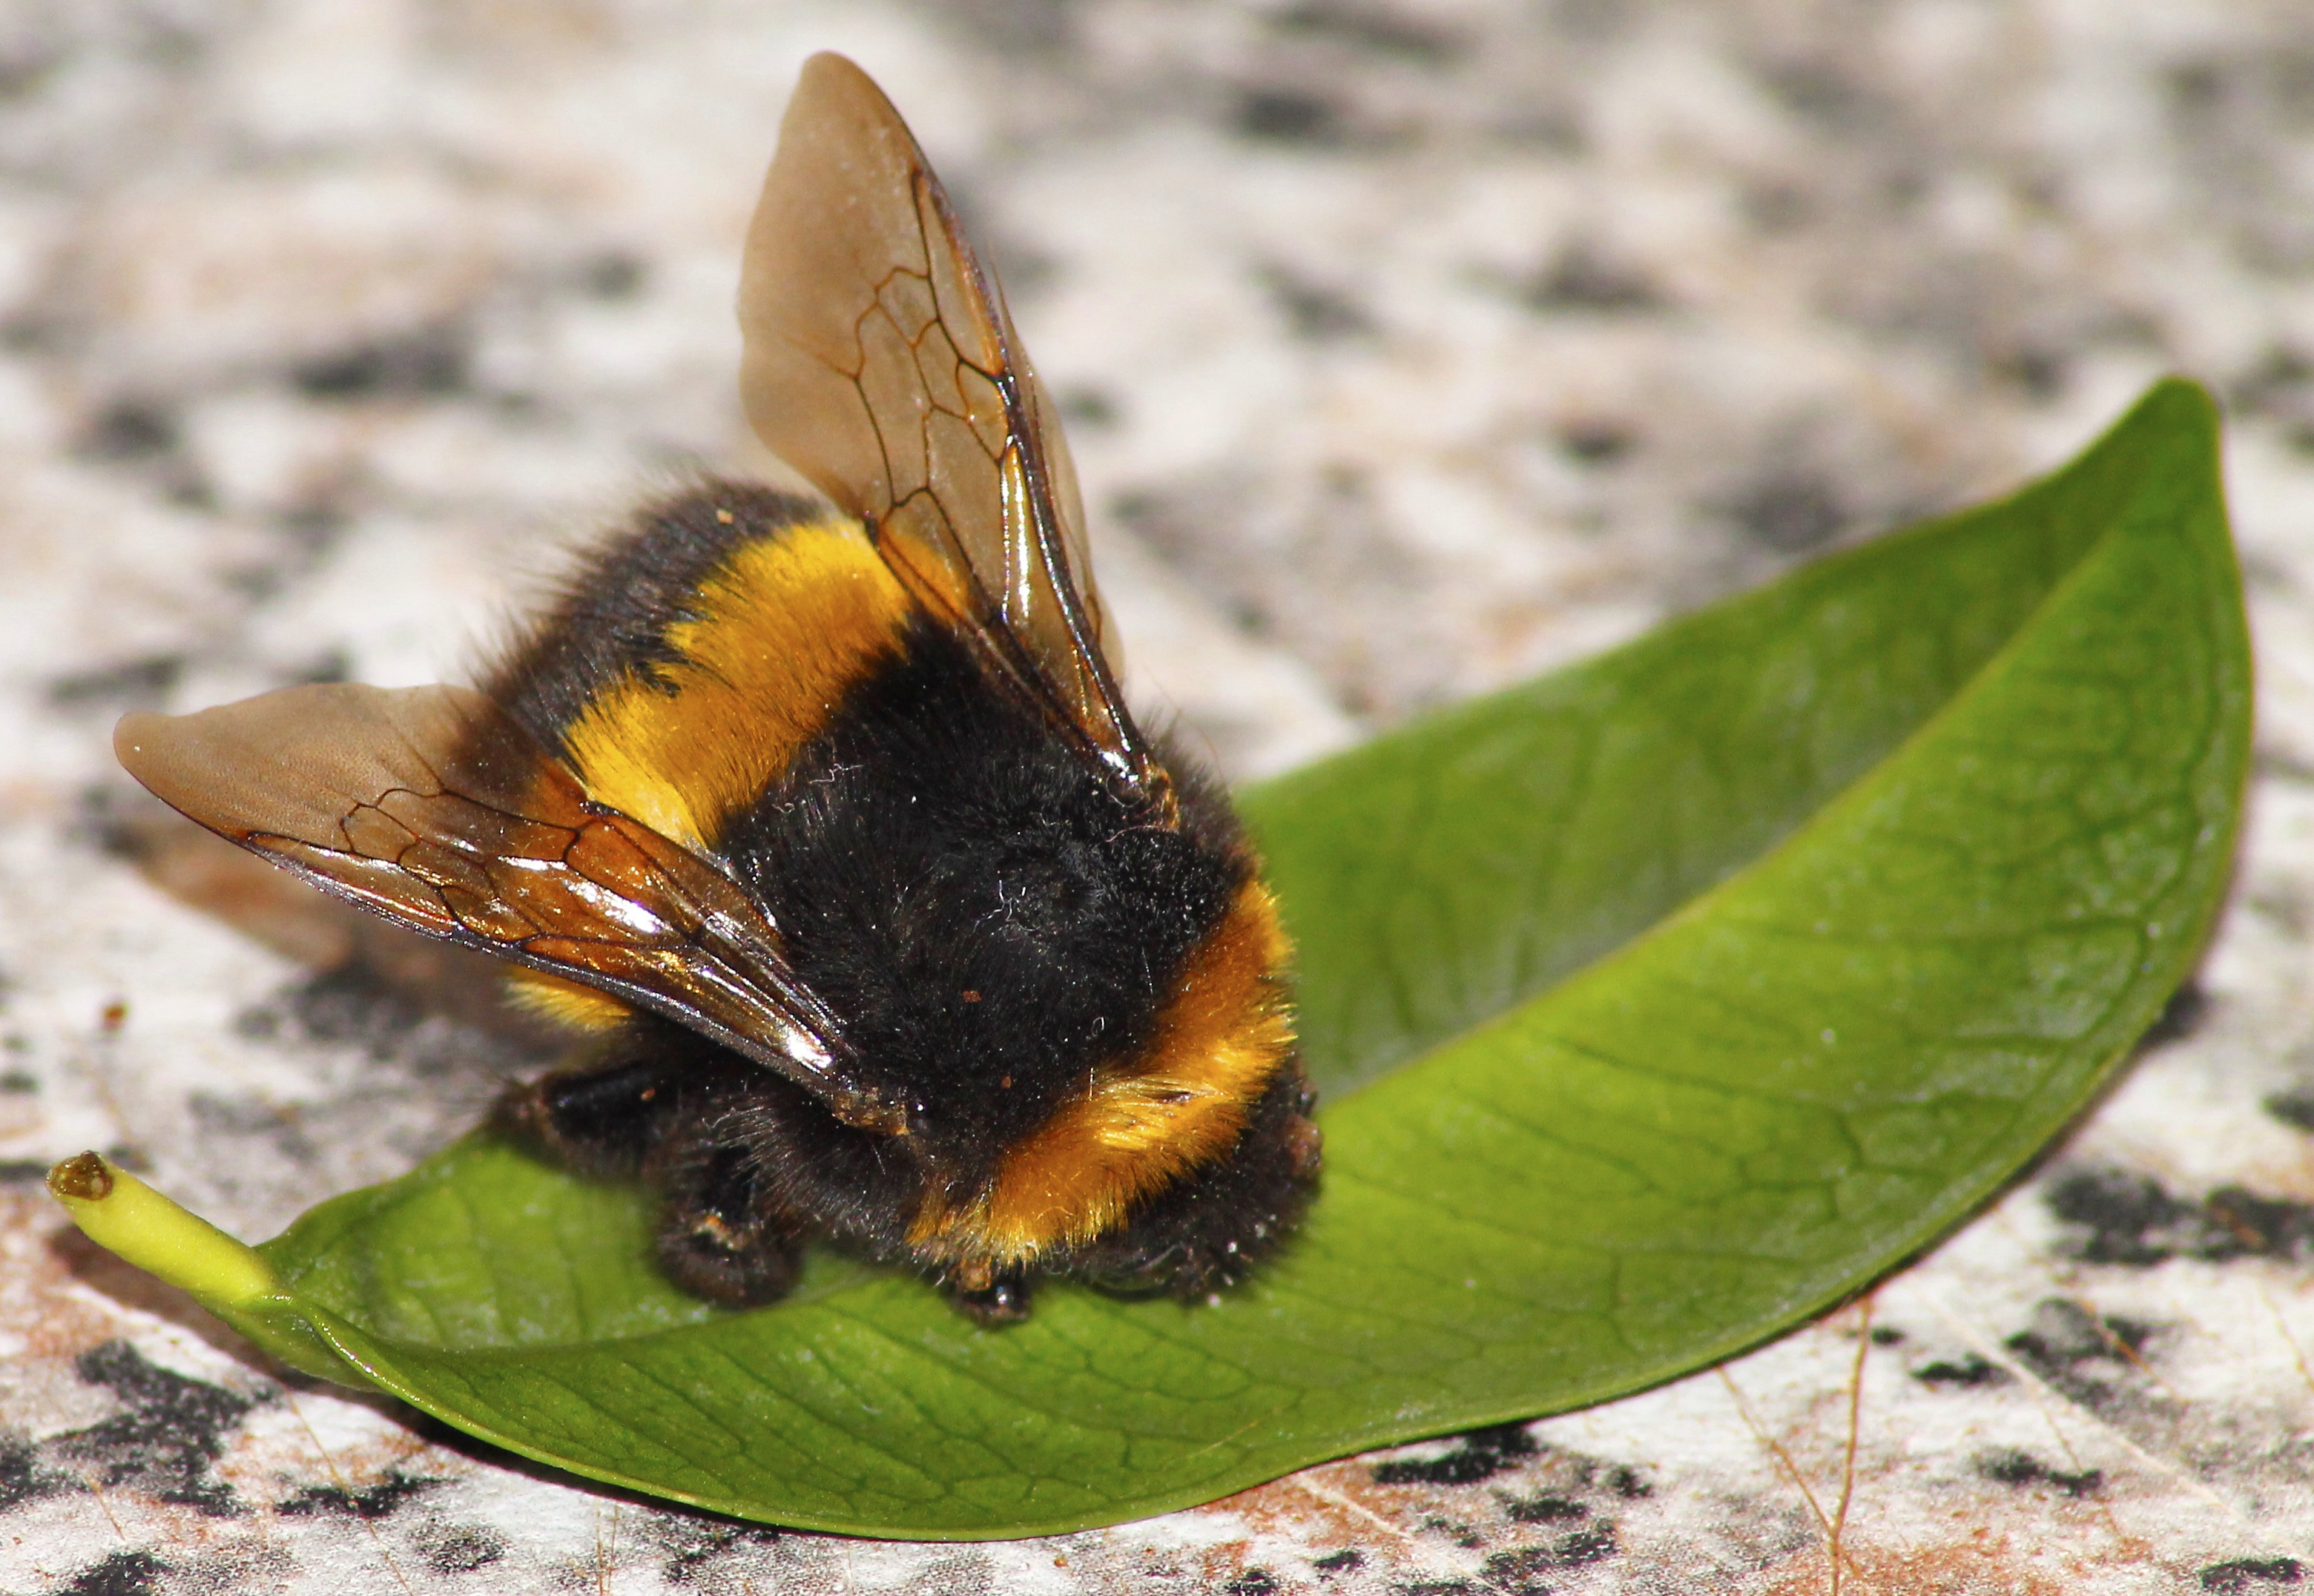
nature, wing, photography, leaf, flower, animal, wildlife, insect, botany, moth, butterfly, yellow, close, flora, fauna, invertebrate, close up, bee, hummel, nectar, macro photography, honey bee, pollinator, membrane winged insect, moths and butterflies